Domažlice railway station

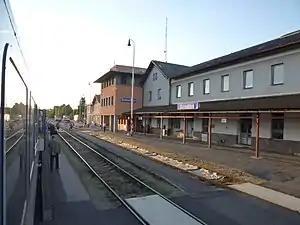
Domažlice station in 2017

Domažlice railway station is a railway station in the municipality of Domažlice, located in the Plzeň Region of the Czech Republic.